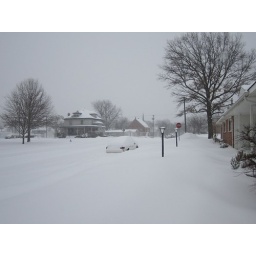
The white car almost disappears in the snow.